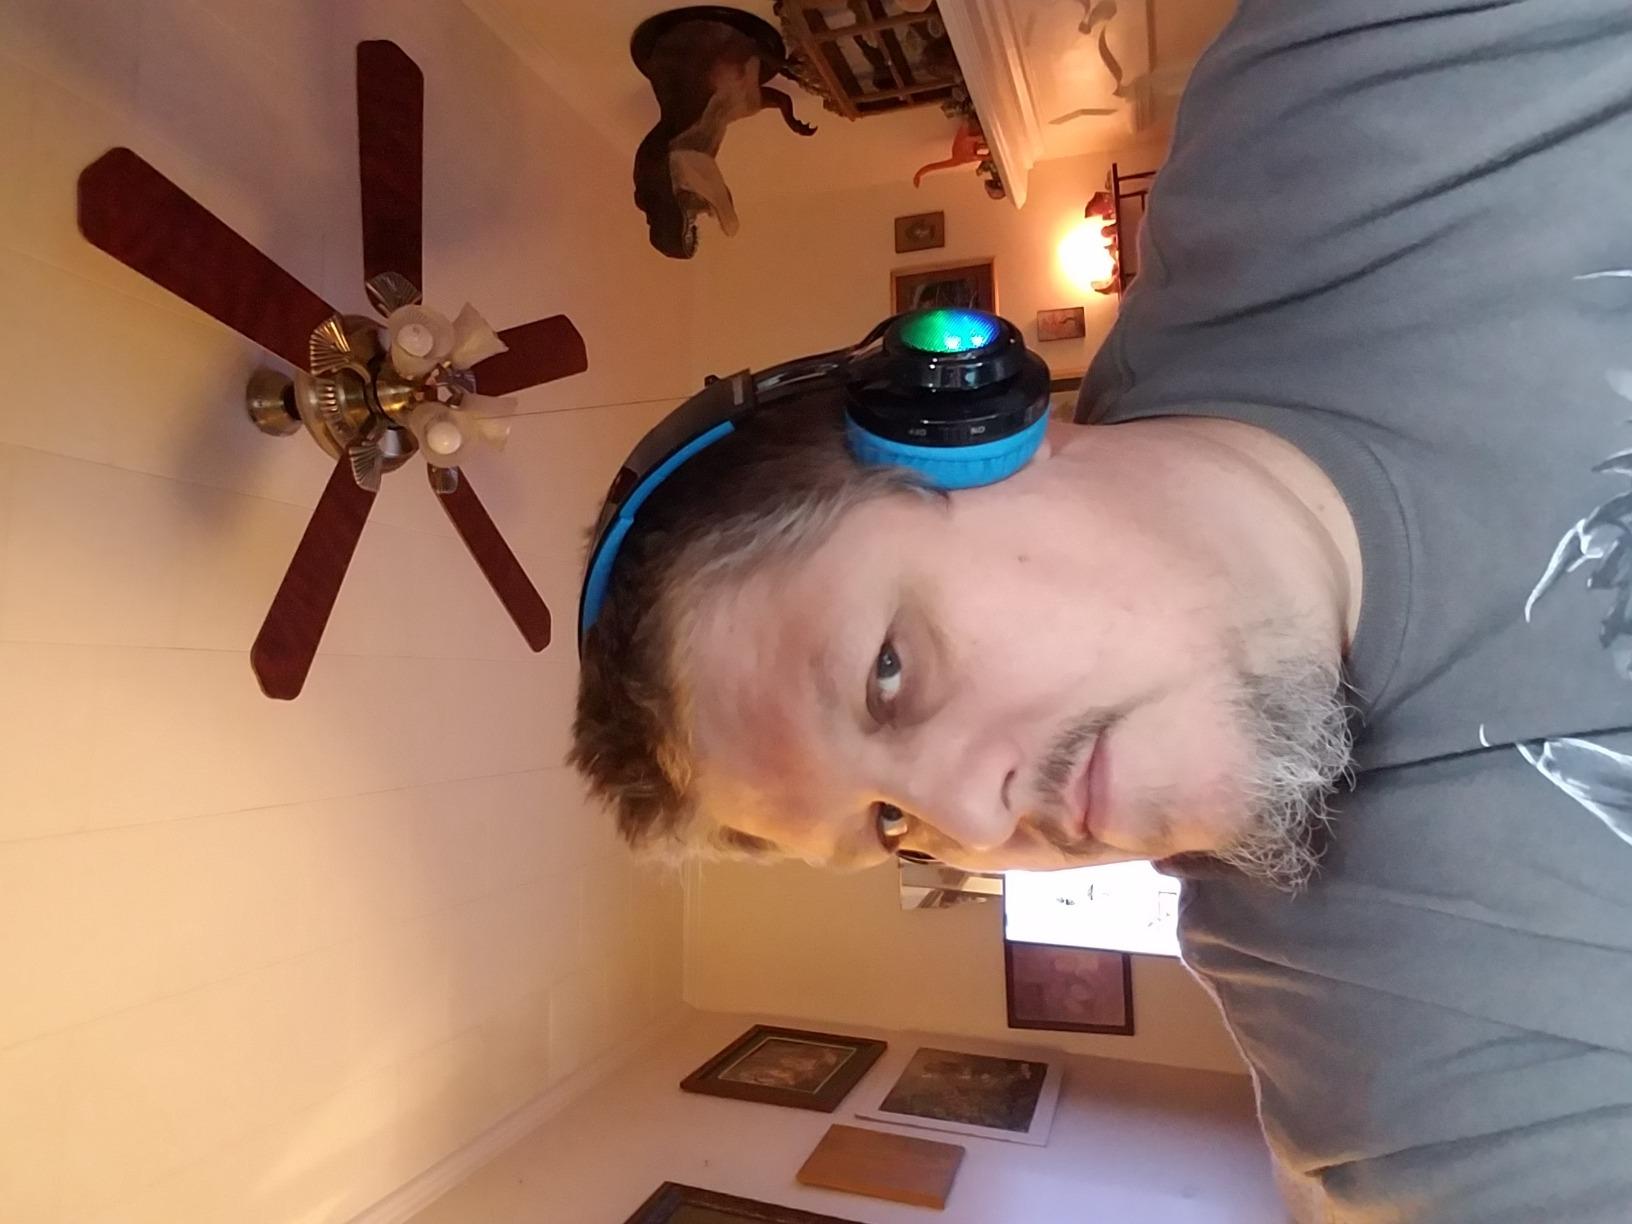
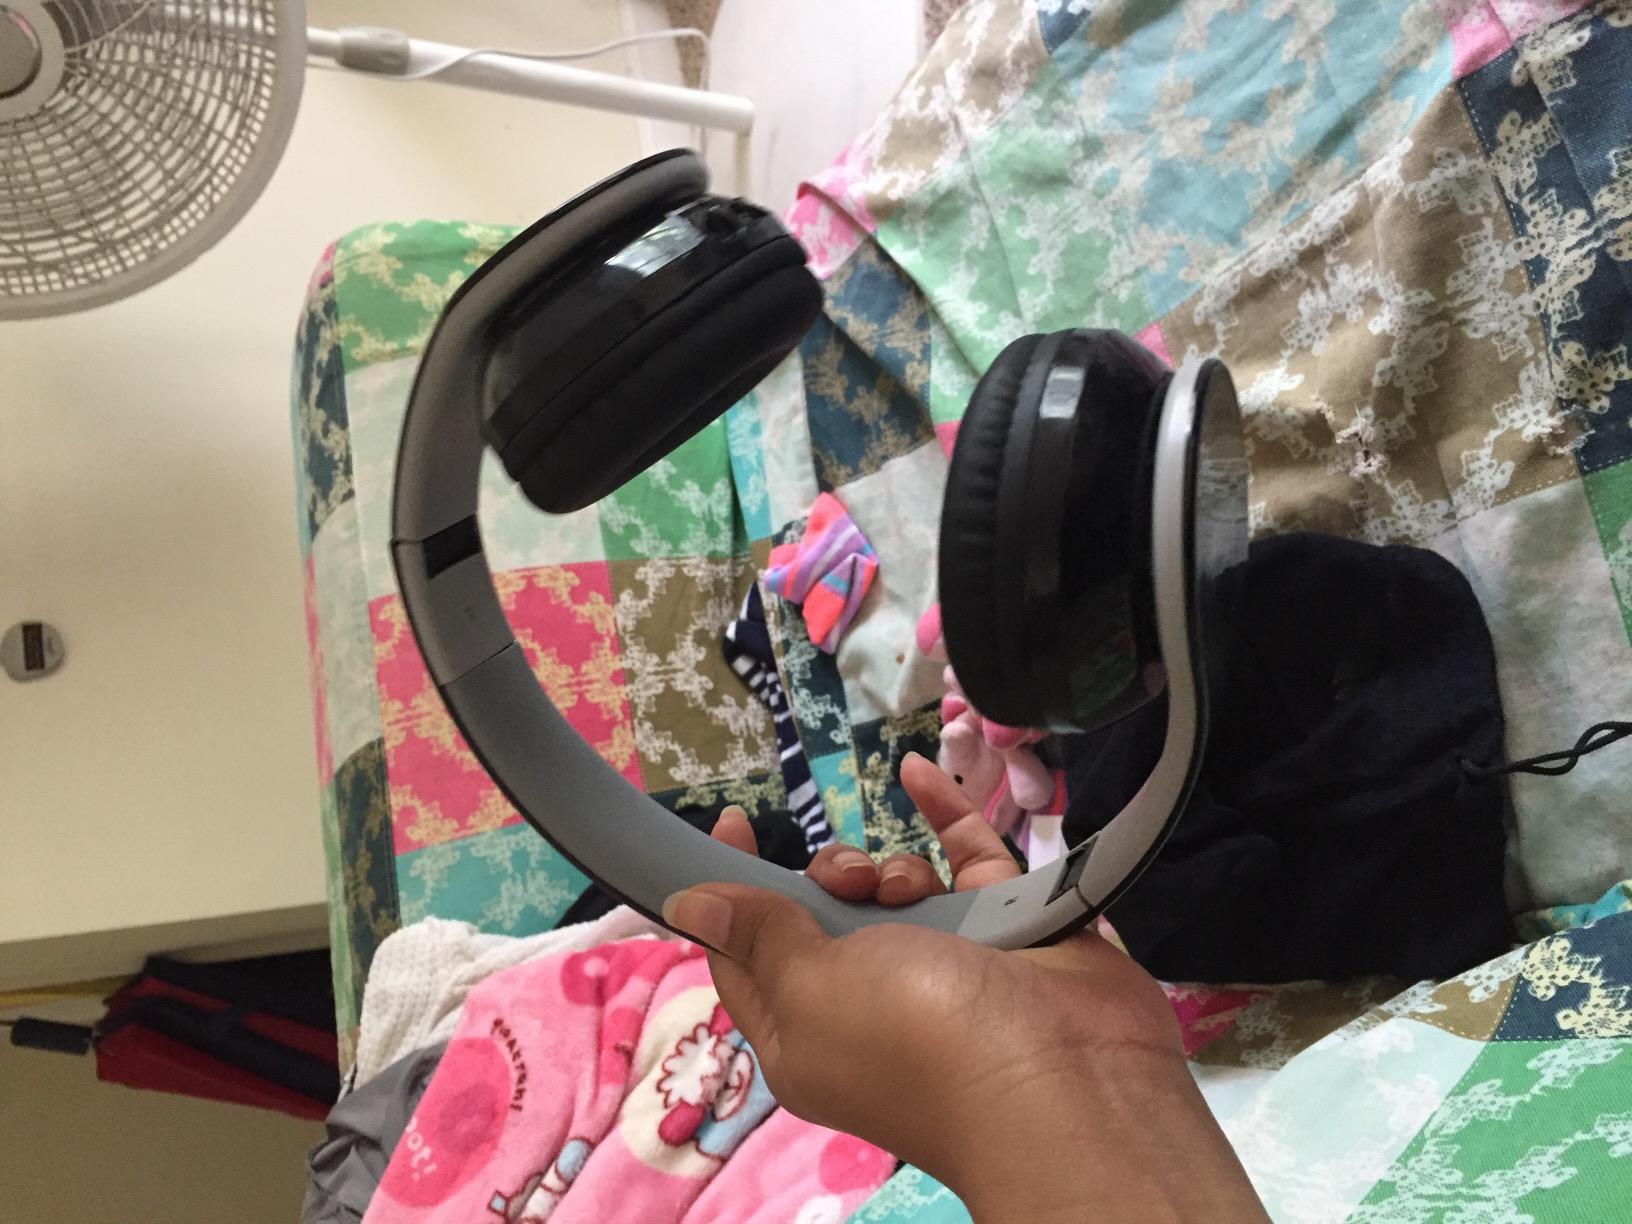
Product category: headphones
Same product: no